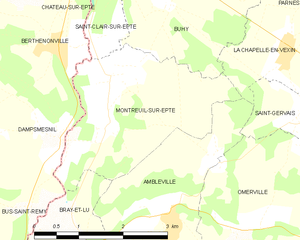
Carte des communes françaises Montreuil-sur-Epte